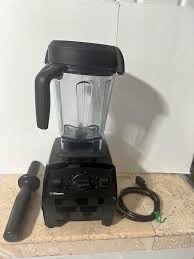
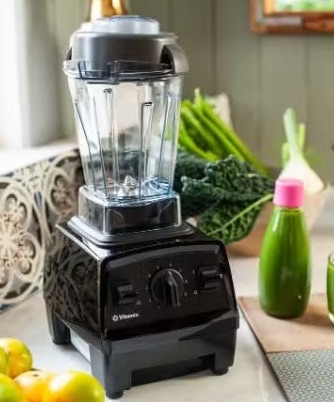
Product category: items_blender
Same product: yes